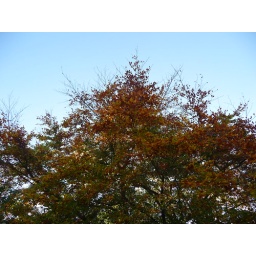
A tree exhibiting all colours of Autumn against the blue Norfolk sky - by the UEA walkway.